Bars4Justice

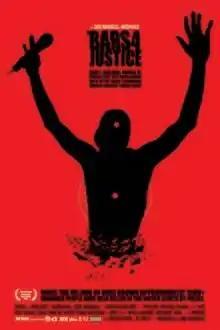
Theatrical film poster

Bars4Justice (also #Bars4Justice) is a 2015 American short documentary film directed by Samoan filmmaker Queen Muhammad Ali and Hakeem Khaaliq. The film was recorded in Ferguson, Missouri during the first anniversary of the shooting of Michael Brown on August 9–10, 2015. The film is an official selection of several international festivals including winning Best Short documentary at the 24th annual Pan African Film Festival in Los Angeles, Glasgow Short Film Festival in Scotland, Tirana International Film Festival (DOCUTIFF) in Albania, and The Museum of Modern Art (MoMA) in midtown Manhattan NY.